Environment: lab
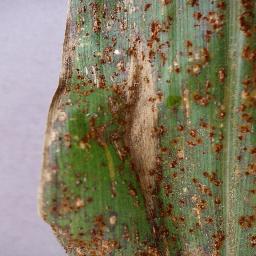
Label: northern_corn_leaf_blight